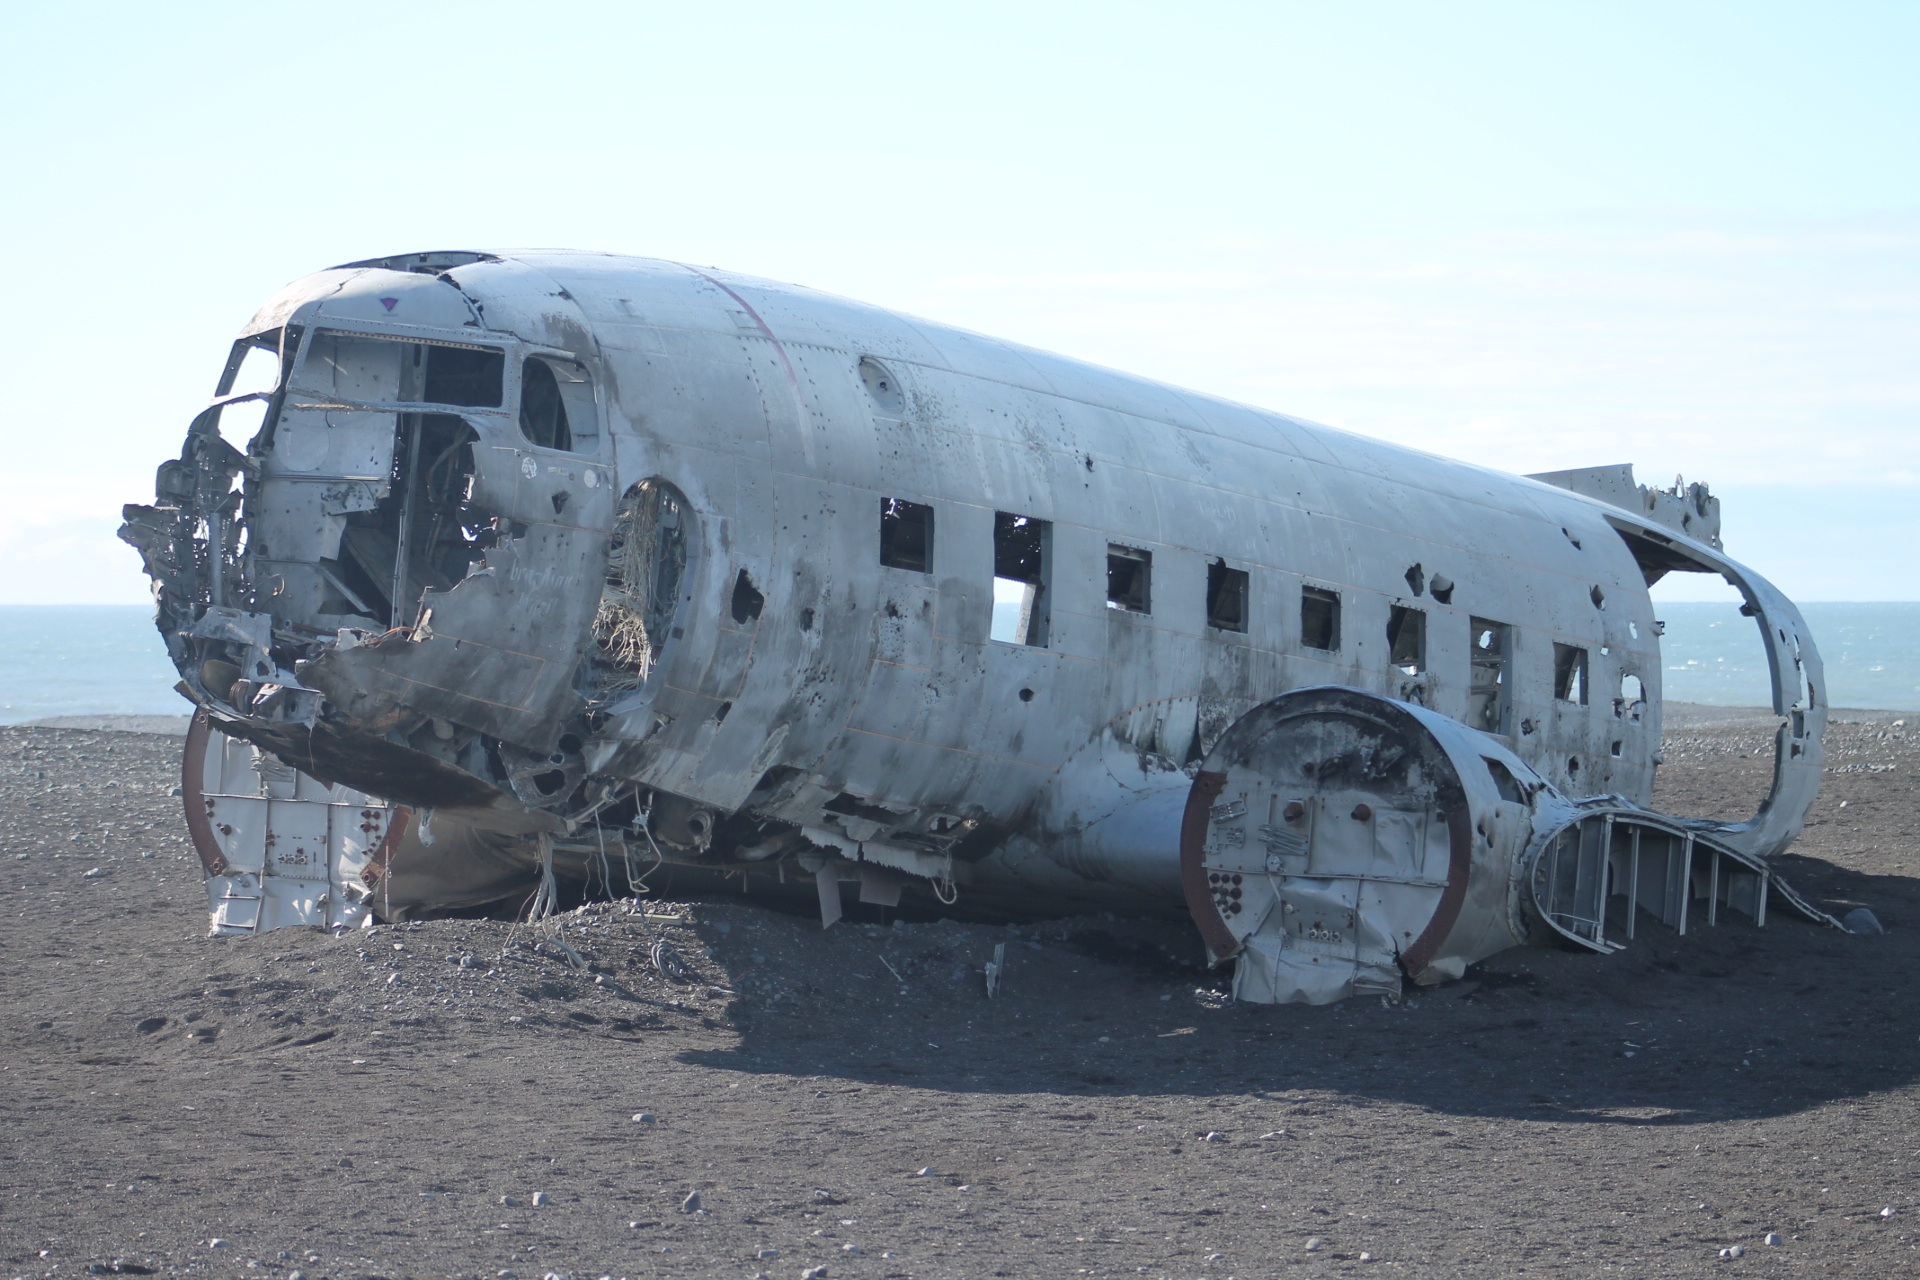
landscape, coast, vintage, old, summer, airplane, aircraft, army, vehicle, airline, aviation, volcano, iceland, war, bank, massif, mountains, airliner, rusty, stranded, rusted, iron, wreck, high mountains, highlands, reykjavik, boeing, scrap, stainless, air force, military aircraft, atmosphere of earth, narrow body aircraft, aircraft engine, military transport aircraft